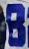
Number: 8